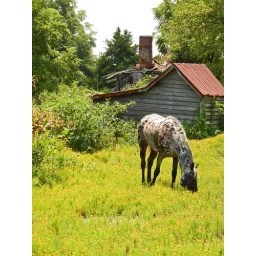
A beautiful spotted horse in a field of wild yellow daisies. The remnants of the old farmstead are in the distance.